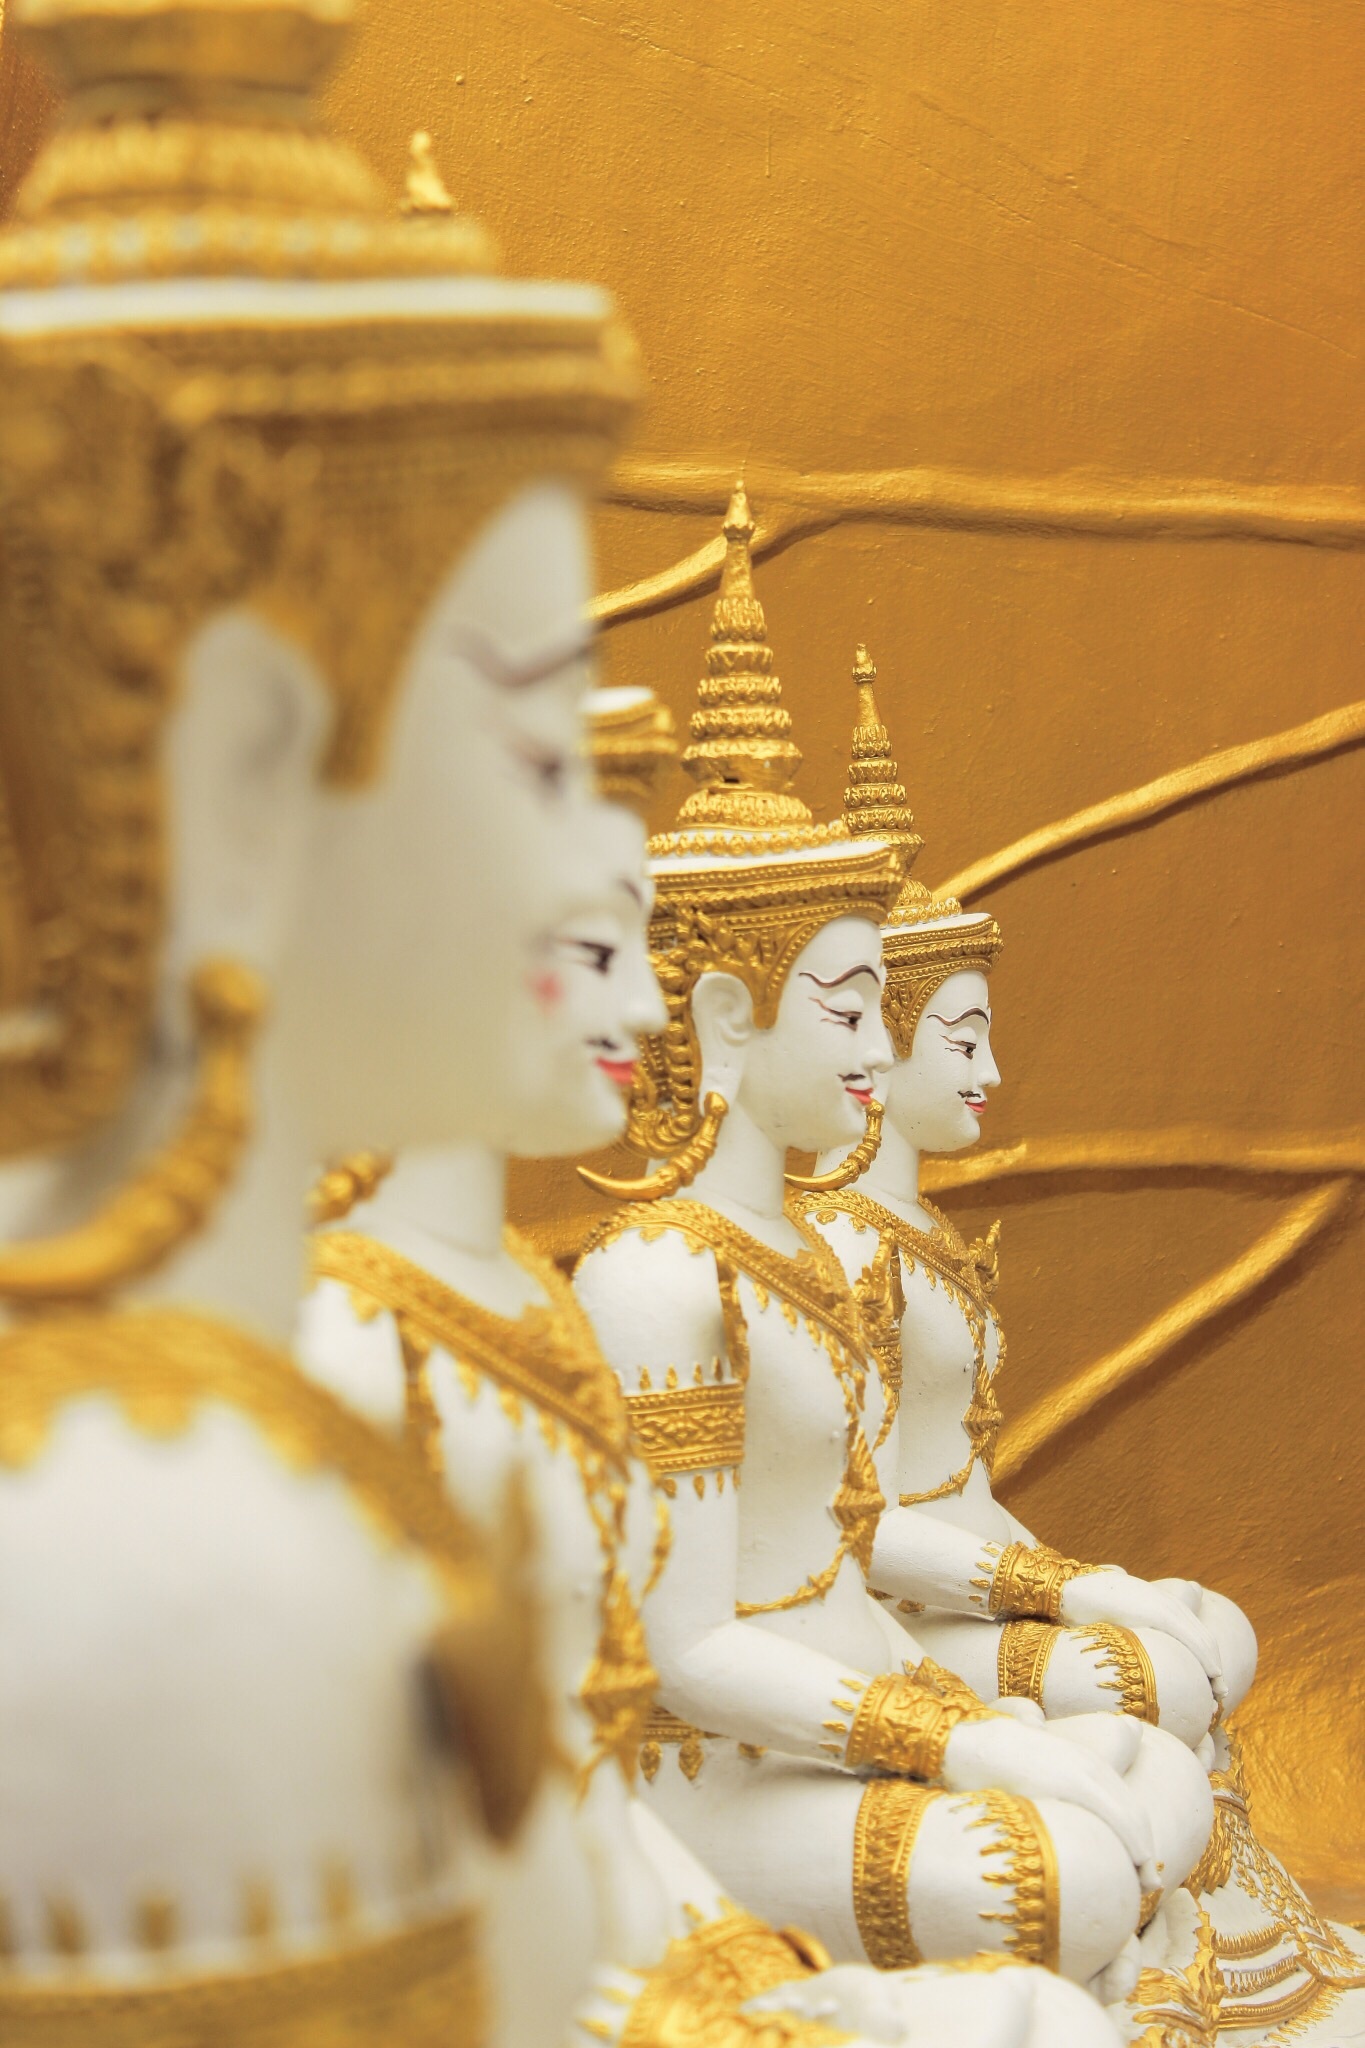
statue, religion, yellow, thailand, temple, buddha, ancient history, golden statues